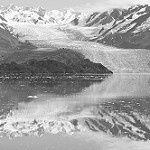
Label: B & W